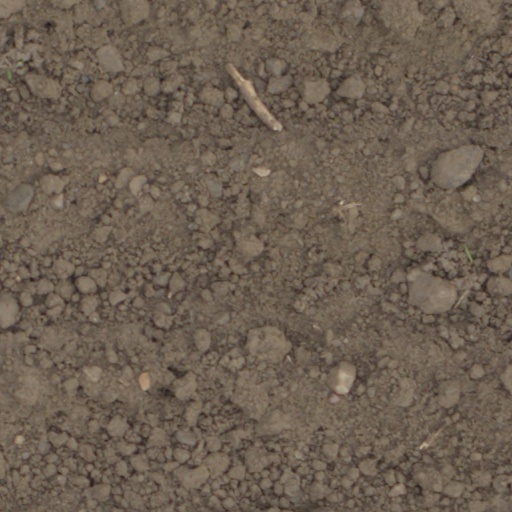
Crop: wheat